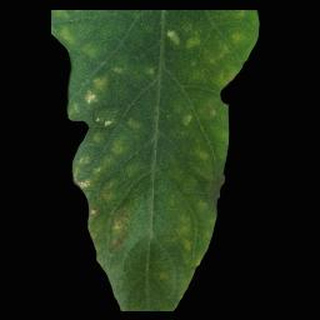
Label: tomato_late_blight